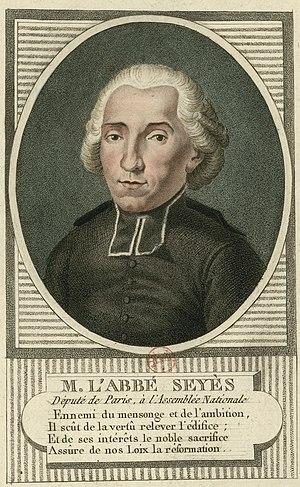
M. L'abbé Seyès
Emmanuel-Joseph Sieyès ou l'abbé Sieyès, né le 3 mai 1748 à Fréjus et mort le 20 juin 1836 à Paris, est un homme d'Église, homme politique et essayiste français, surtout connu pour ses écrits et son action pendant la Révolution française. Directeur, il est, au début du Consulat, consul provisoire. Il est ensuite président du Sénat conservateur et comte de l'Empire.